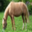
Label: horse